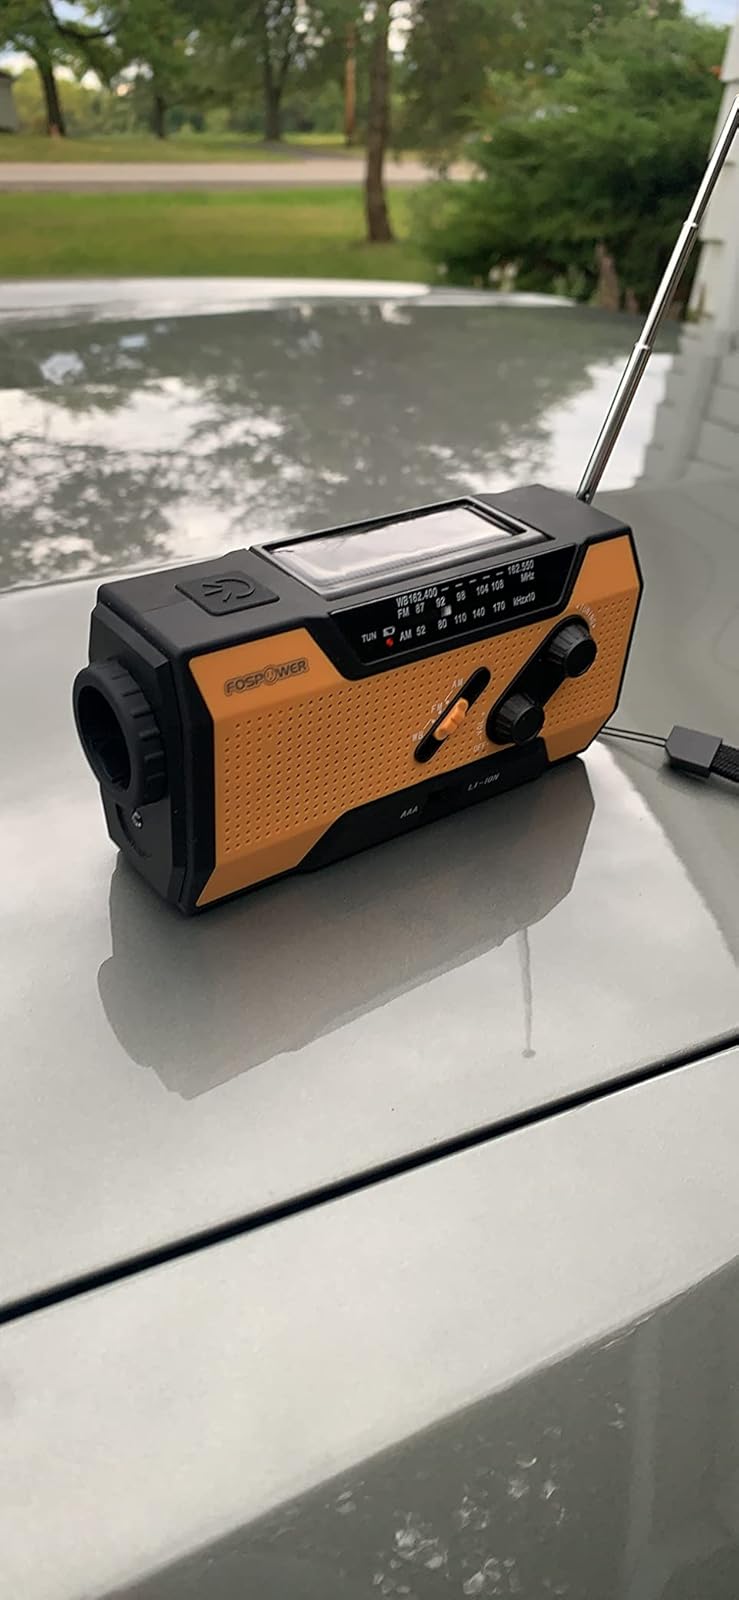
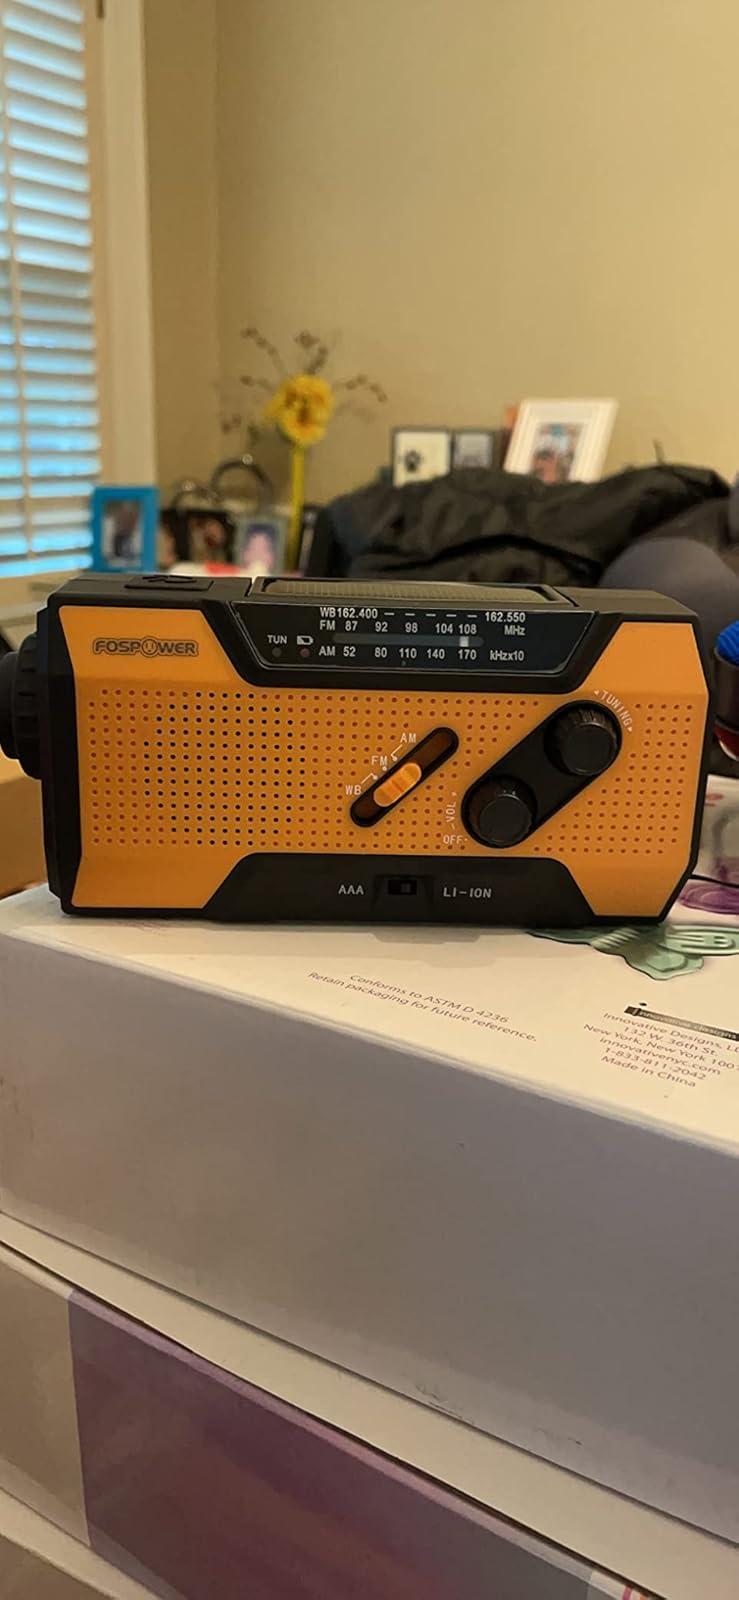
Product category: radio
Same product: yes